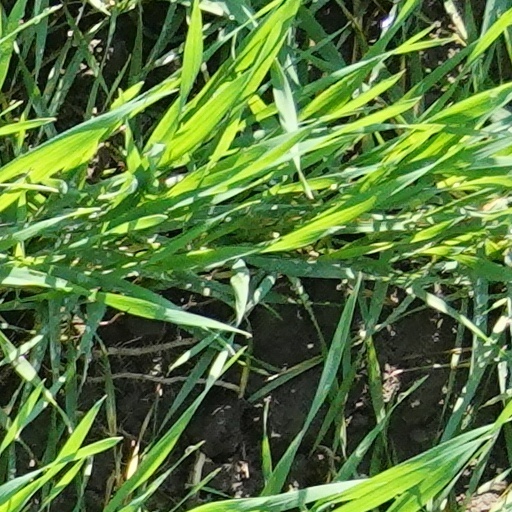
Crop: wheat